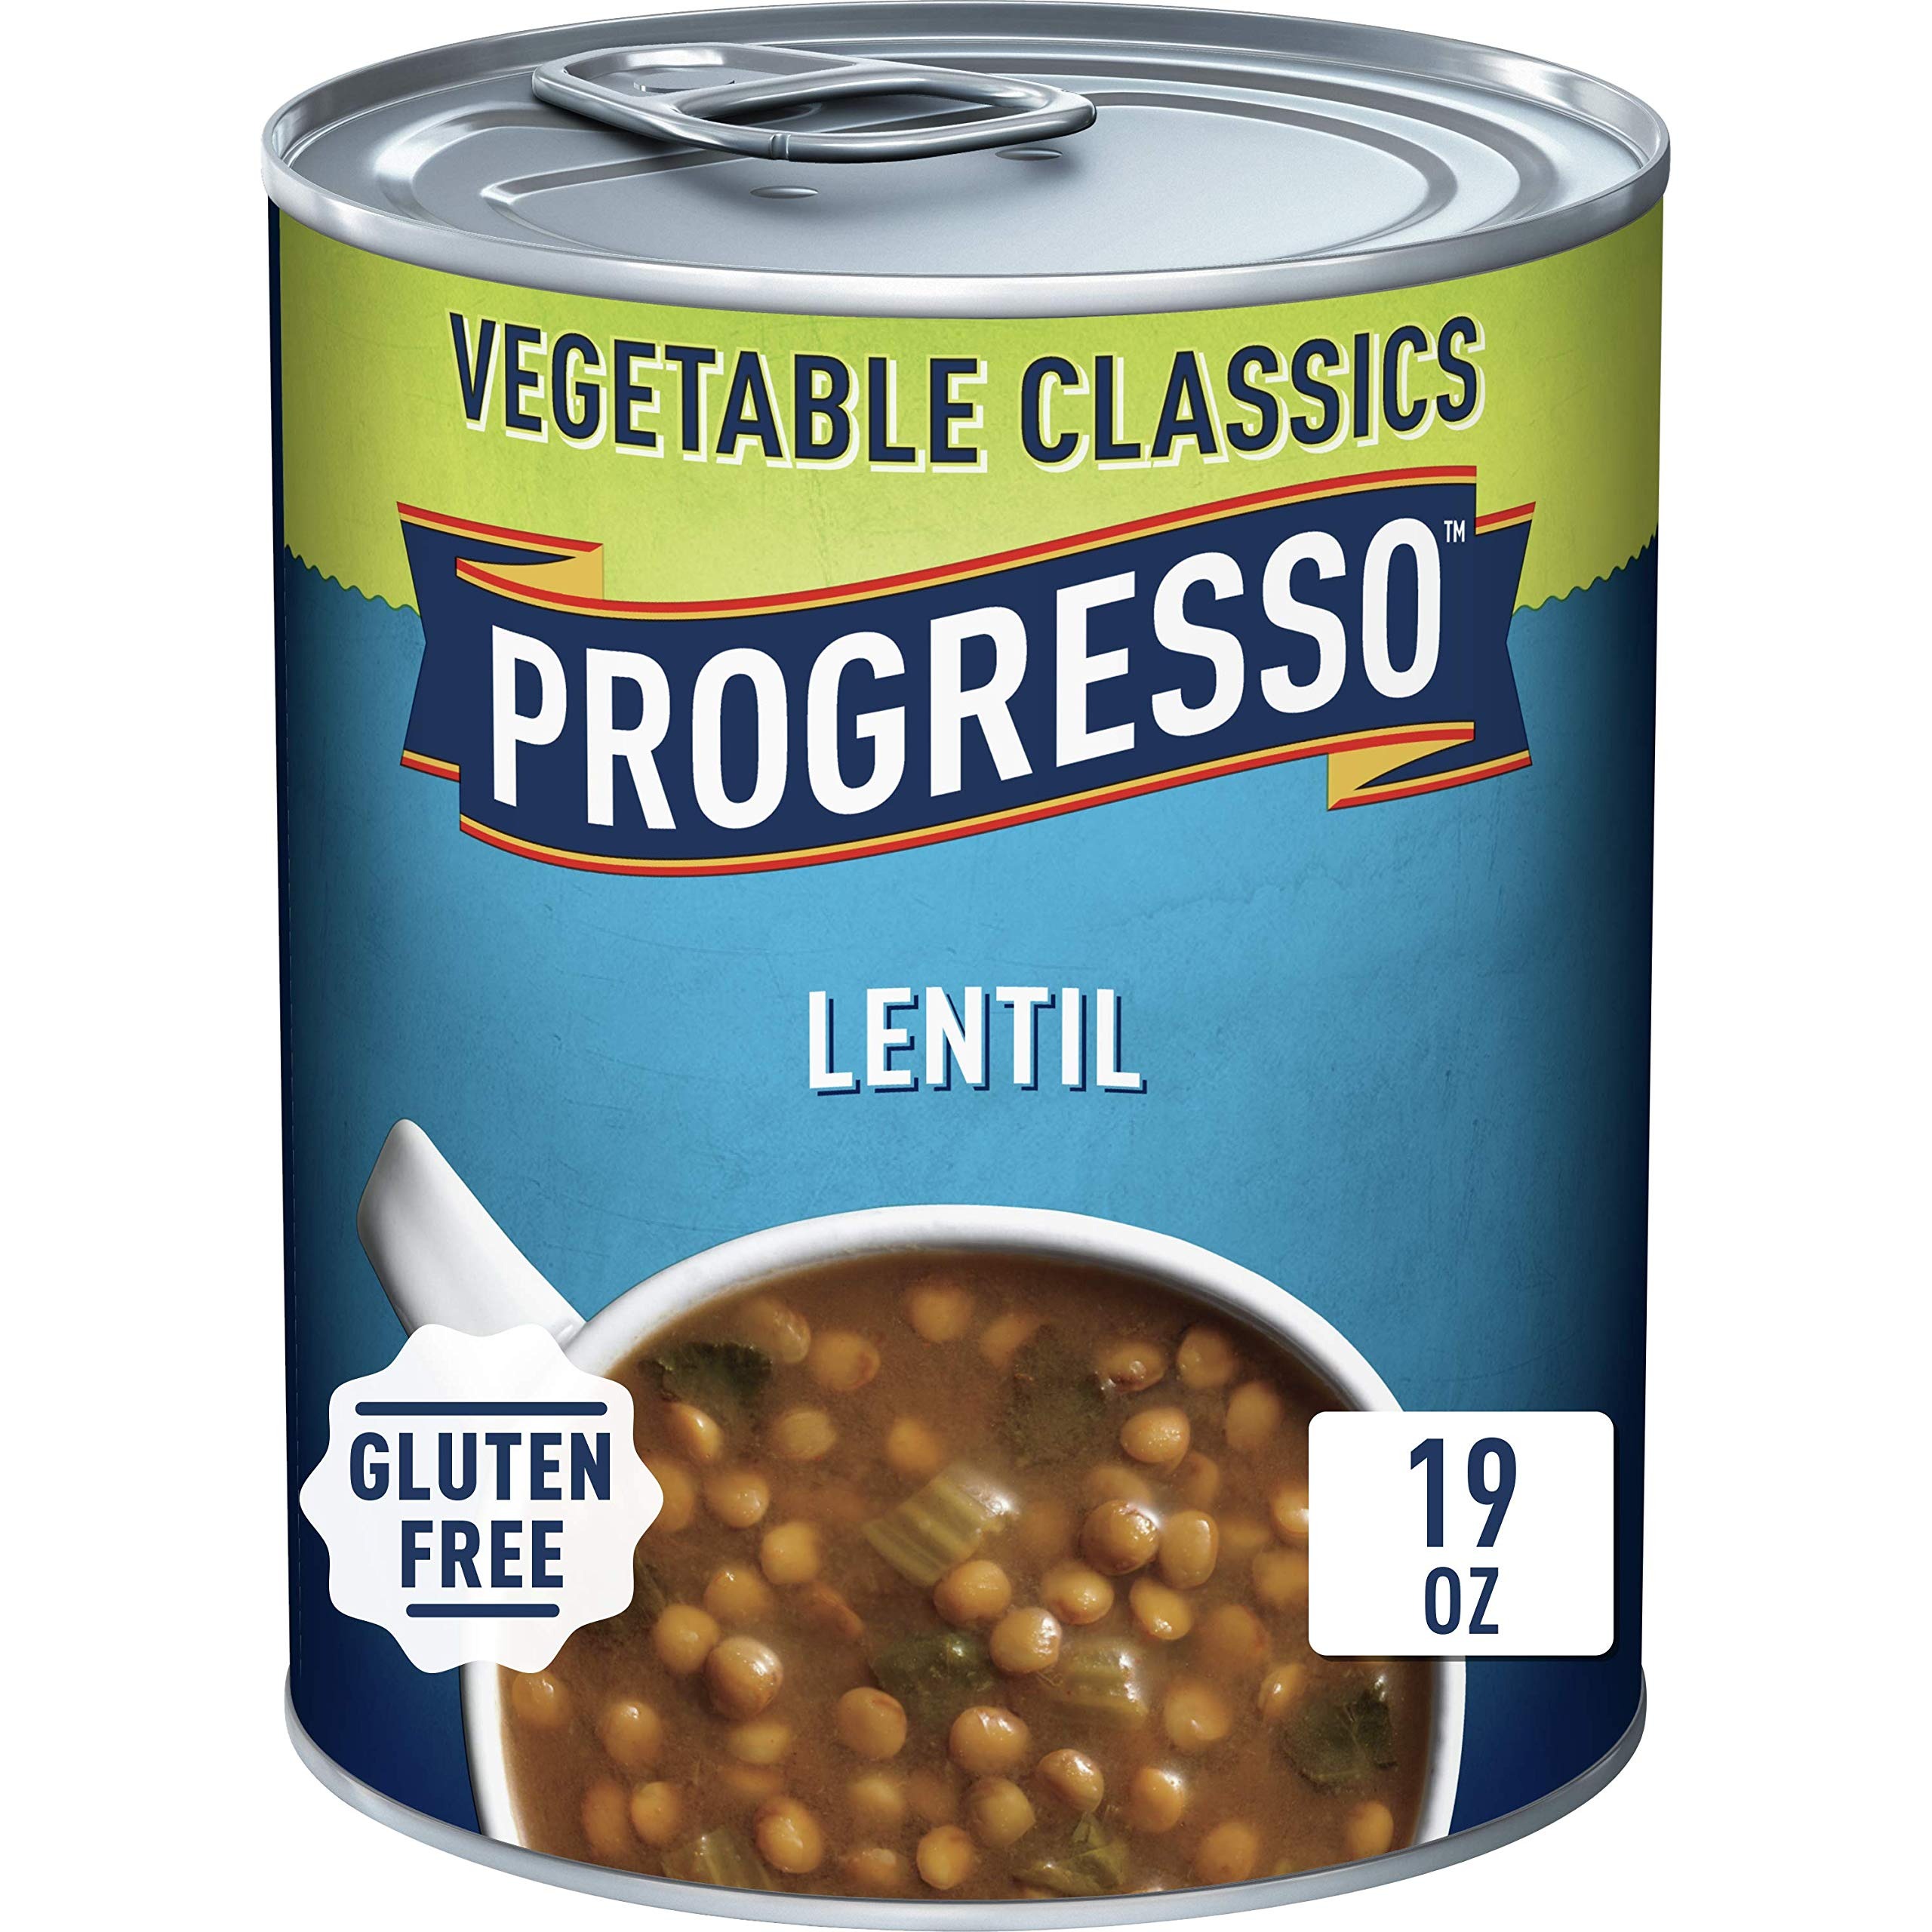
Item Name: Progresso Vegetable Classics Soup, Lentil, 19 oz (Pack of 6)
Bullet Point 1: HEARTY FLAVORS: Hearty and gluten free soup with lentils
Bullet Point 2: WHOLESOME FOOD: Contains a 1/2 cup of vegetables and is a good source of fiber
Bullet Point 3: REAL INGREDIENTS: Our recipe includes no artificial flavors and no colors from artificial sources
Bullet Point 4: INSTANT SOUP: Ready-To-Serve in under 5 minutes; About 2 servings per container
Bullet Point 5: BOX CONTAINS: 6 cans of lentil soup, 19 oz each; Stock your pantry with quality canned soup
Value: 114.0
Unit: ounce

Price: 3.295